Flora of Western Australia

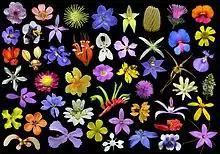
some native wildflowers

Western Australia has 10,551 native vascular plant species from 1,543 genera within 211 families, which is half of the identified plant species in Australia. There are an estimated 150,000 Cryptogam species or non vascular plants which include Lichens, and Fungi although only 1,786 species have been published, with 948 Algae and 672 lichen the majority.